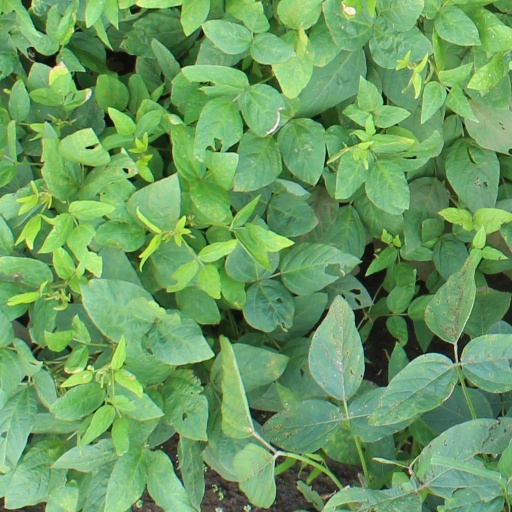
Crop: soybean